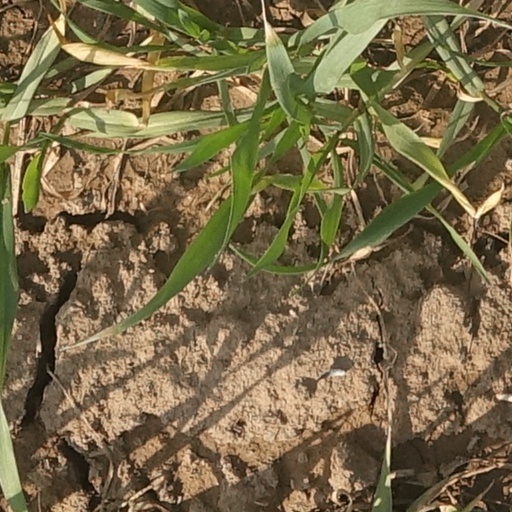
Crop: wheat